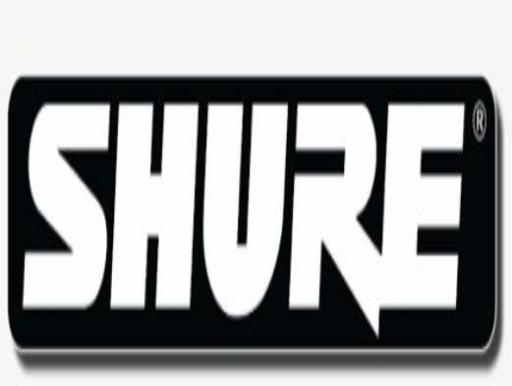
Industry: Clothes